Karl Markovics

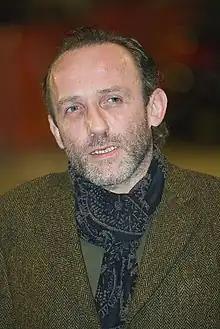
Markovics in 2007

Karl Markovics (born 29 August 1963) is an Austrian actor and film director. He was born in Vienna, Austria. He starred in Stefan Ruzowitzky's 2007 film "The Counterfeiters", which was awarded the first ever Academy Award for Best Foreign Language Film for Austria.